Barefoot in the Park (film)

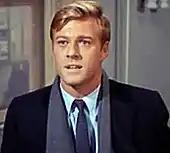
Robert Redford in "Barefoot in the Park"

"Barefoot in the Park" opened to positive reviews at the time of its release, although later reviews have been mixed. On Rotten Tomatoes, the film holds an approval rating of 81% based on 54 reviews, with an average rating of 7.1/10. The website's critical consensus reads: ""Barefoot in the Park" may strike some modern viewers as dated, but what it lacks in timeliness, it more than makes up with the effervescent chemistry between its stars". On Metacritic, which assigns a rating to reviews, the film has a weighted average score of 55 out of 100, based on 8 critics, indicating "mixed or average" reviews.